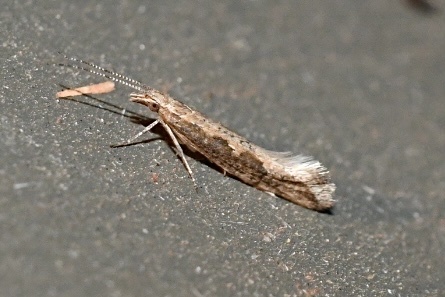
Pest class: diamondback_moth